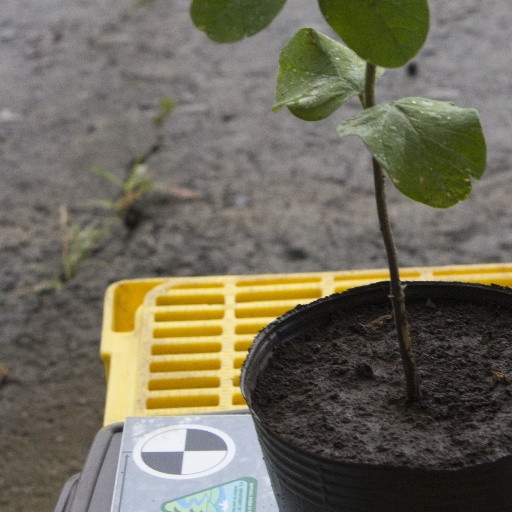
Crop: soybean